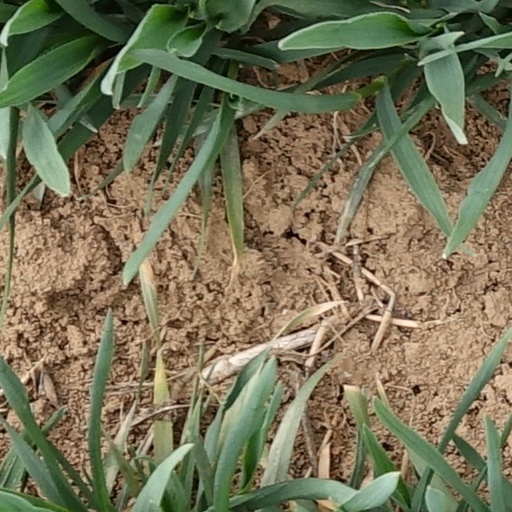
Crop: wheat